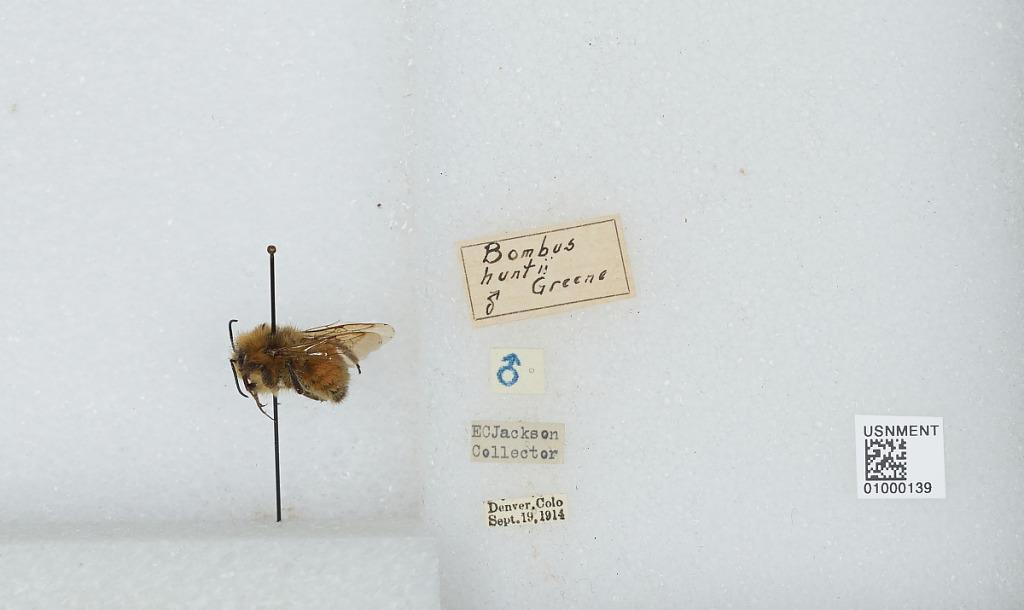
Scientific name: Bombus (Pyrobombus) huntii Greene
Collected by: E. Jackson
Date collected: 1914-9-19
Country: United States
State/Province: Colorado
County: Denver
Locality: Denver
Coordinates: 39.7392, -104.985